Jay Schellen

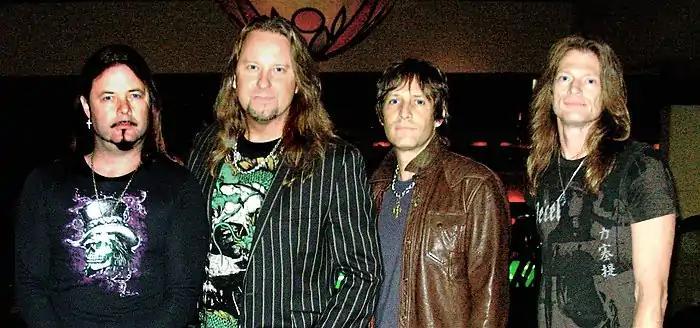
Schellen (second from right) with Asia featuring John Payne in 2009

From September 2013, he was performing in the Las Vegas production of "Raiding the Rock Vault", initially alongside his Asia bandmate John Payne.